Pantheon of Asturian Kings

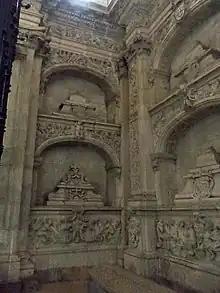
The present-day Royal Pantheon.

At least one possible reading of this is: "I have enclosed a tender body with precious marble in the eternal resting place of the family of Ithacius," but there are various other possibilities (including "...of the fame of Ithacius" and "...by the name of Ithacius"). This tomb was reused in the Royal Pantheon, although the specific identity of the body currently located within it is unclear.